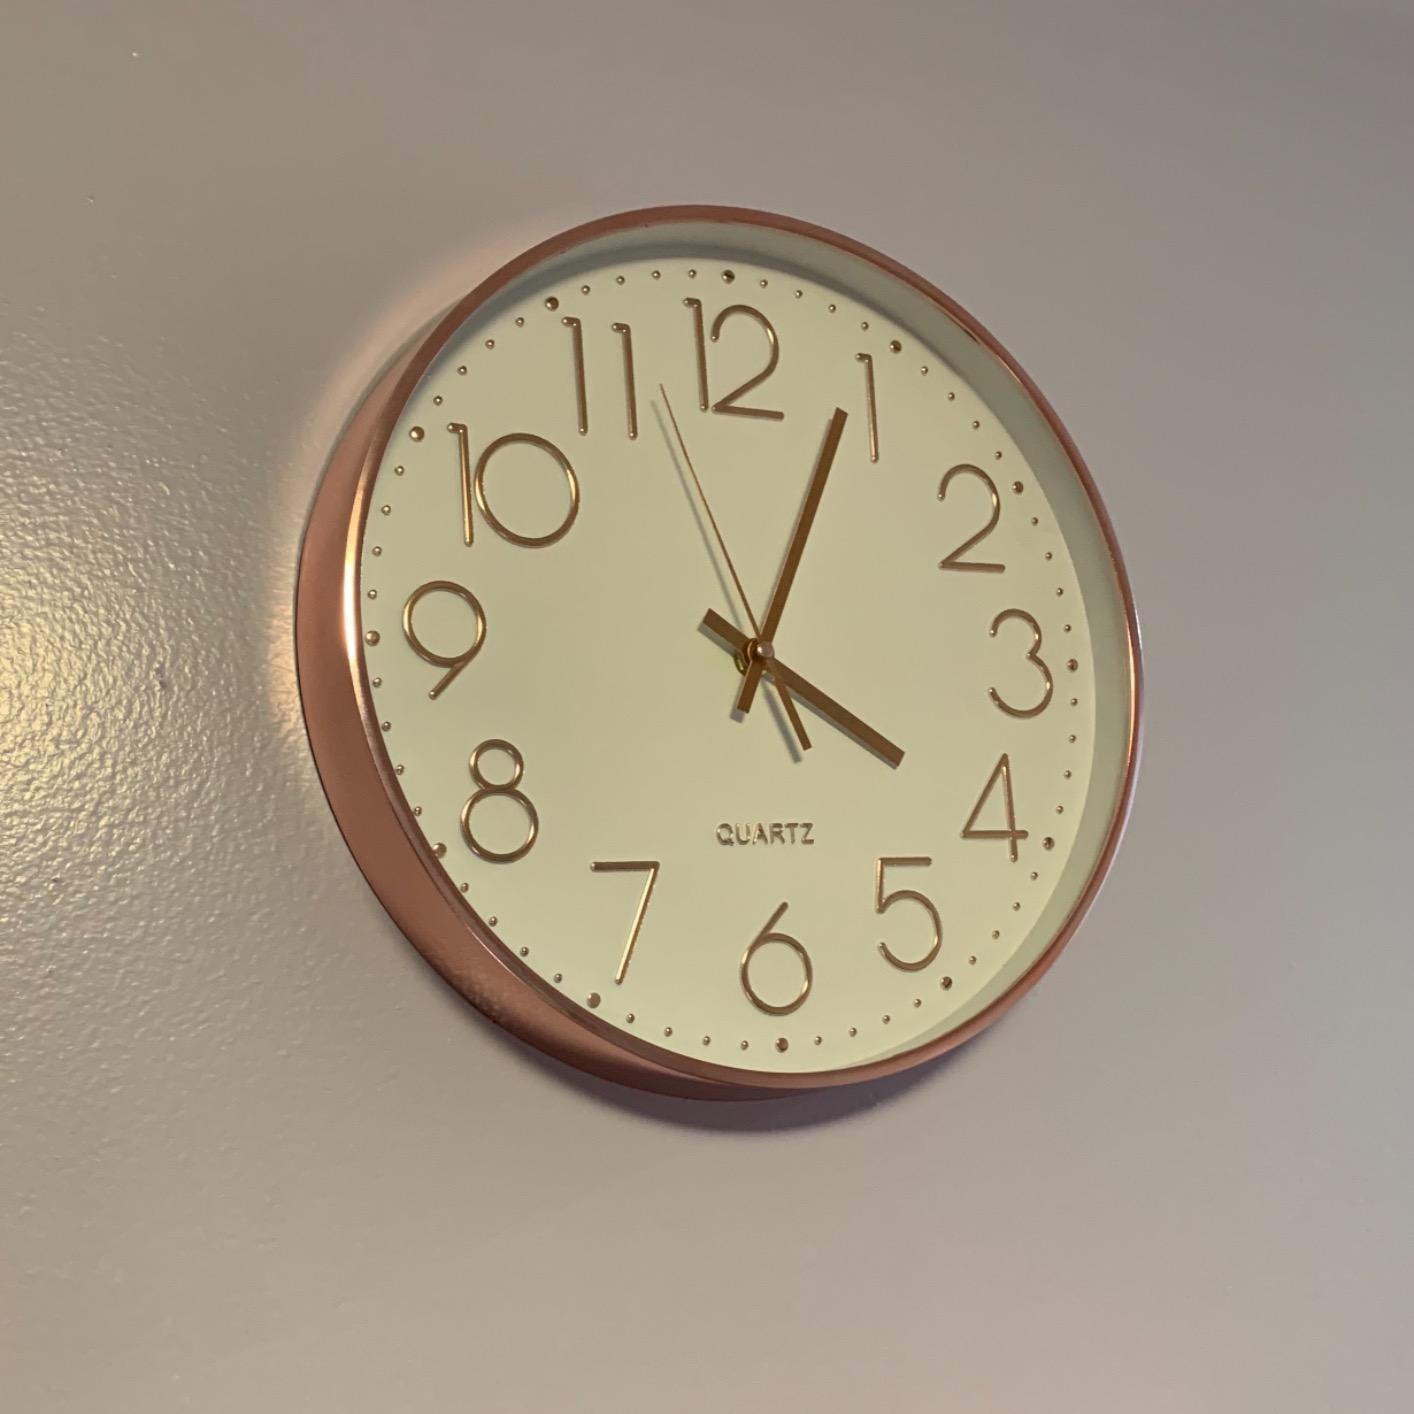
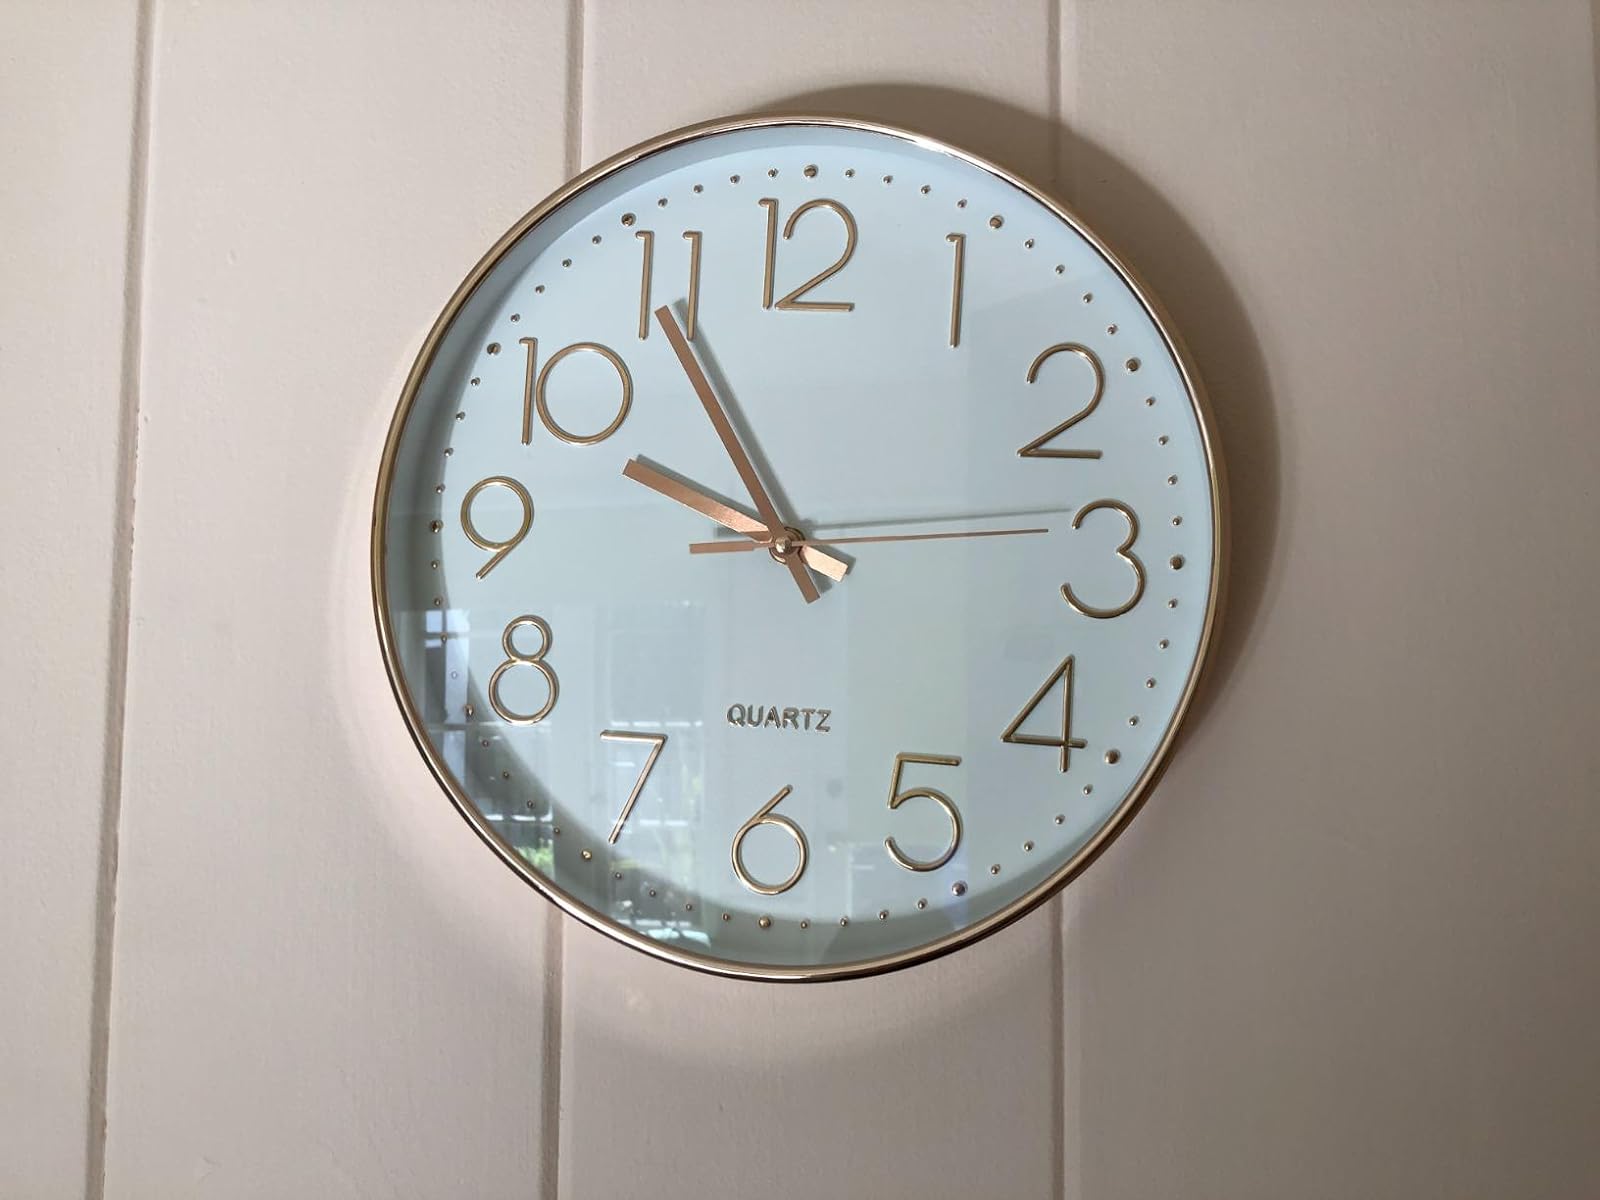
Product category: clock
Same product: yes